Alexander Kulitz

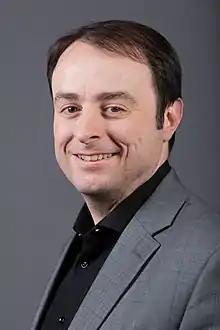
Kulitz in 2020

Alexander Kulitz (born August 12, 1981 in Tübingen) is a German politician and member of the Bundestag. He is a lawyer, and a member of the Free Democratic Party.